Church of the Advent (Spartanburg, South Carolina)

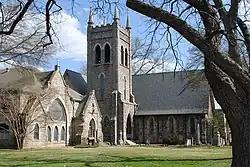
Church of the Advent

Episcopal Church of the Advent is a historic Episcopal church at 141 Advent Street in Spartanburg, South Carolina.